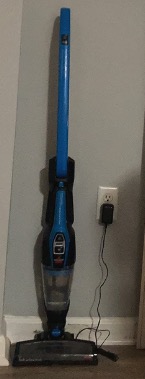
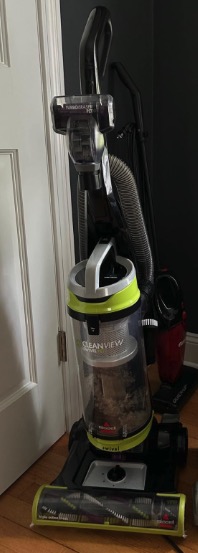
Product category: items_vacuum
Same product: no